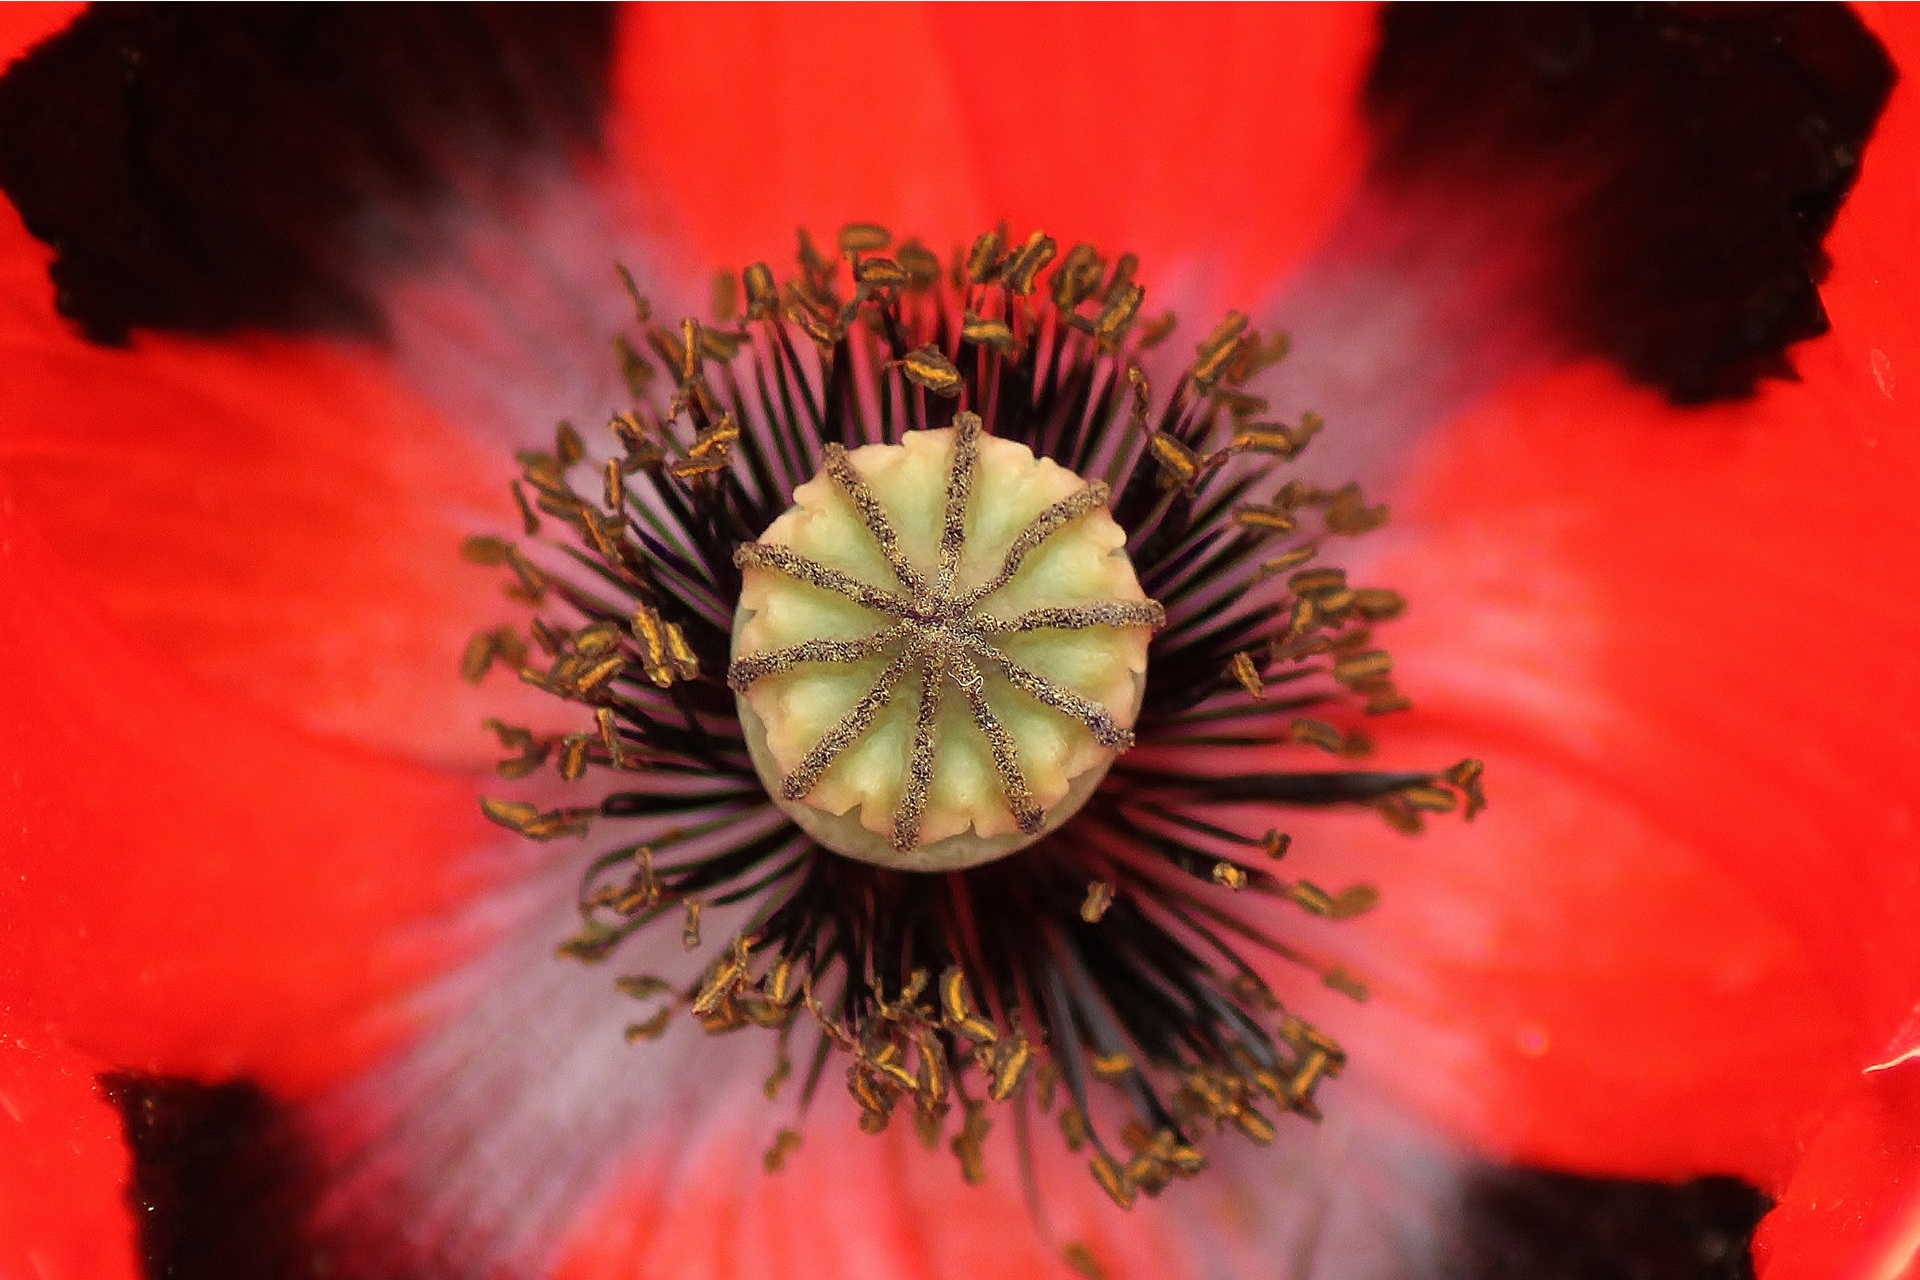
nature, blossom, growth, plant, photography, flower, petal, spring, red, natural, garden, flora, botanical, close up, outdoors, poppy, macro photography, flowering plant, land plant, poppy family